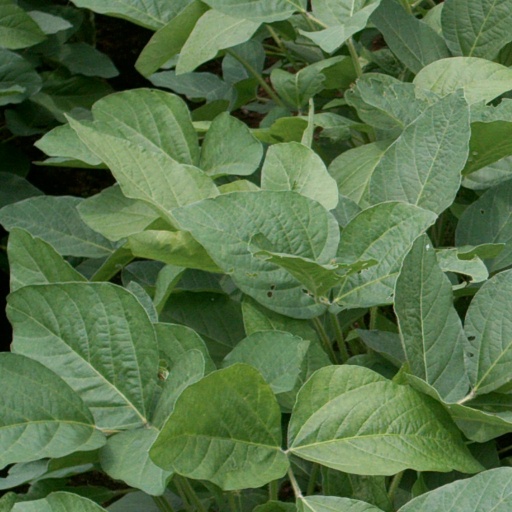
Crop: soybean